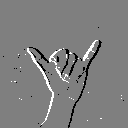
ASL letter: y